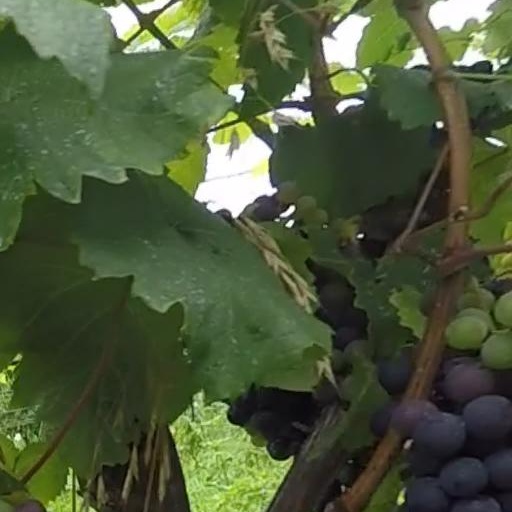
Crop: grape